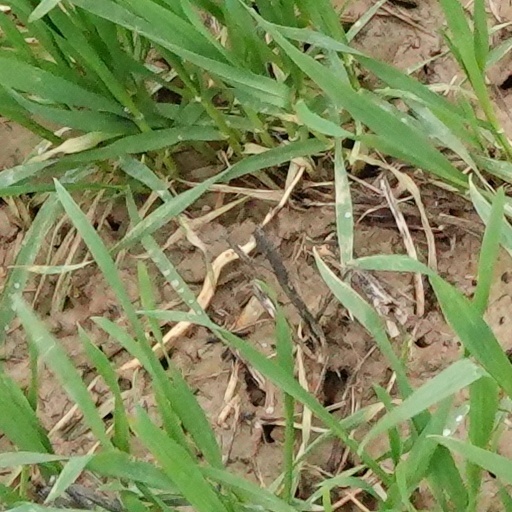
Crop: wheat